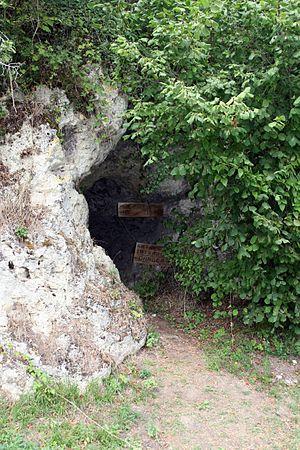
Grotte des Fées à Châtelperron, site préhistorique éponyme du Châtelperronien
La grotte des Fées est le nom générique donné à un ensemble de deux cavités situées à Châtelperron, dans le département français de l'Allier, en région Auvergne-Rhône-Alpes. Cet ensemble abrite un site archéologique qui est le site éponyme du Châtelperronien.